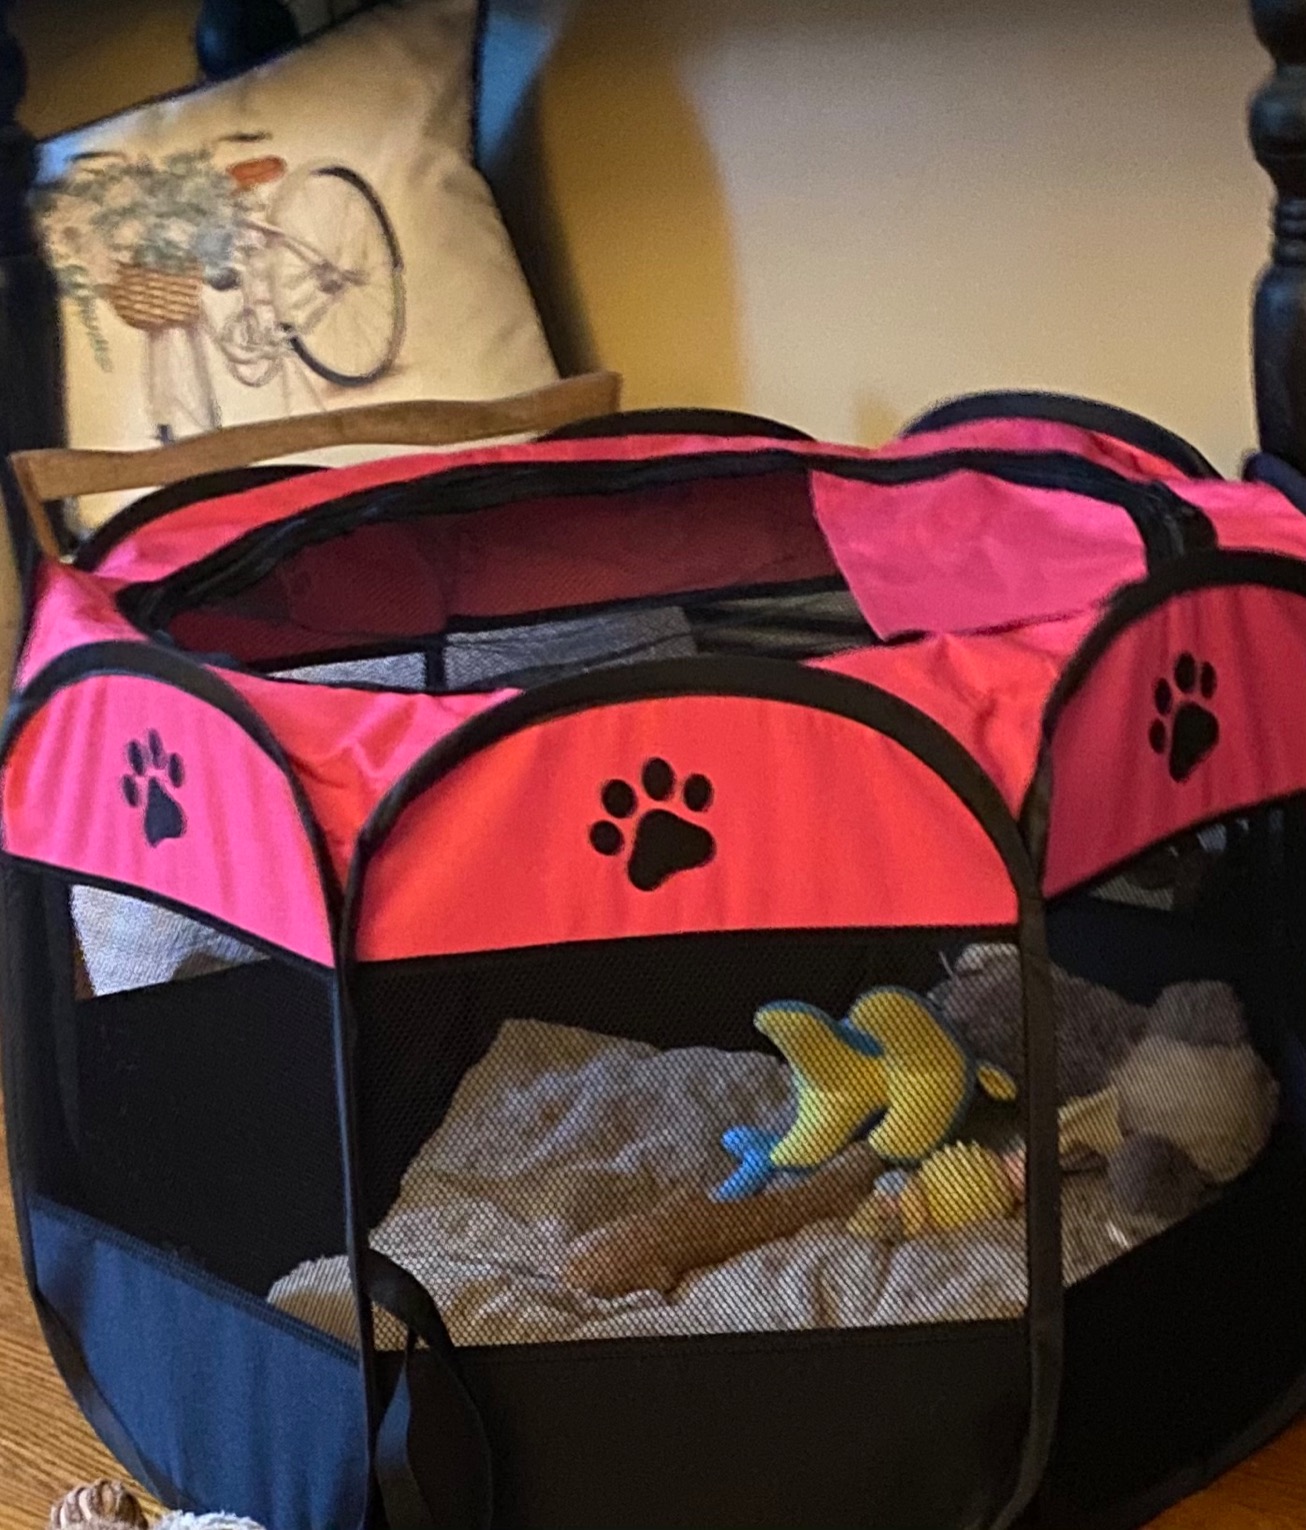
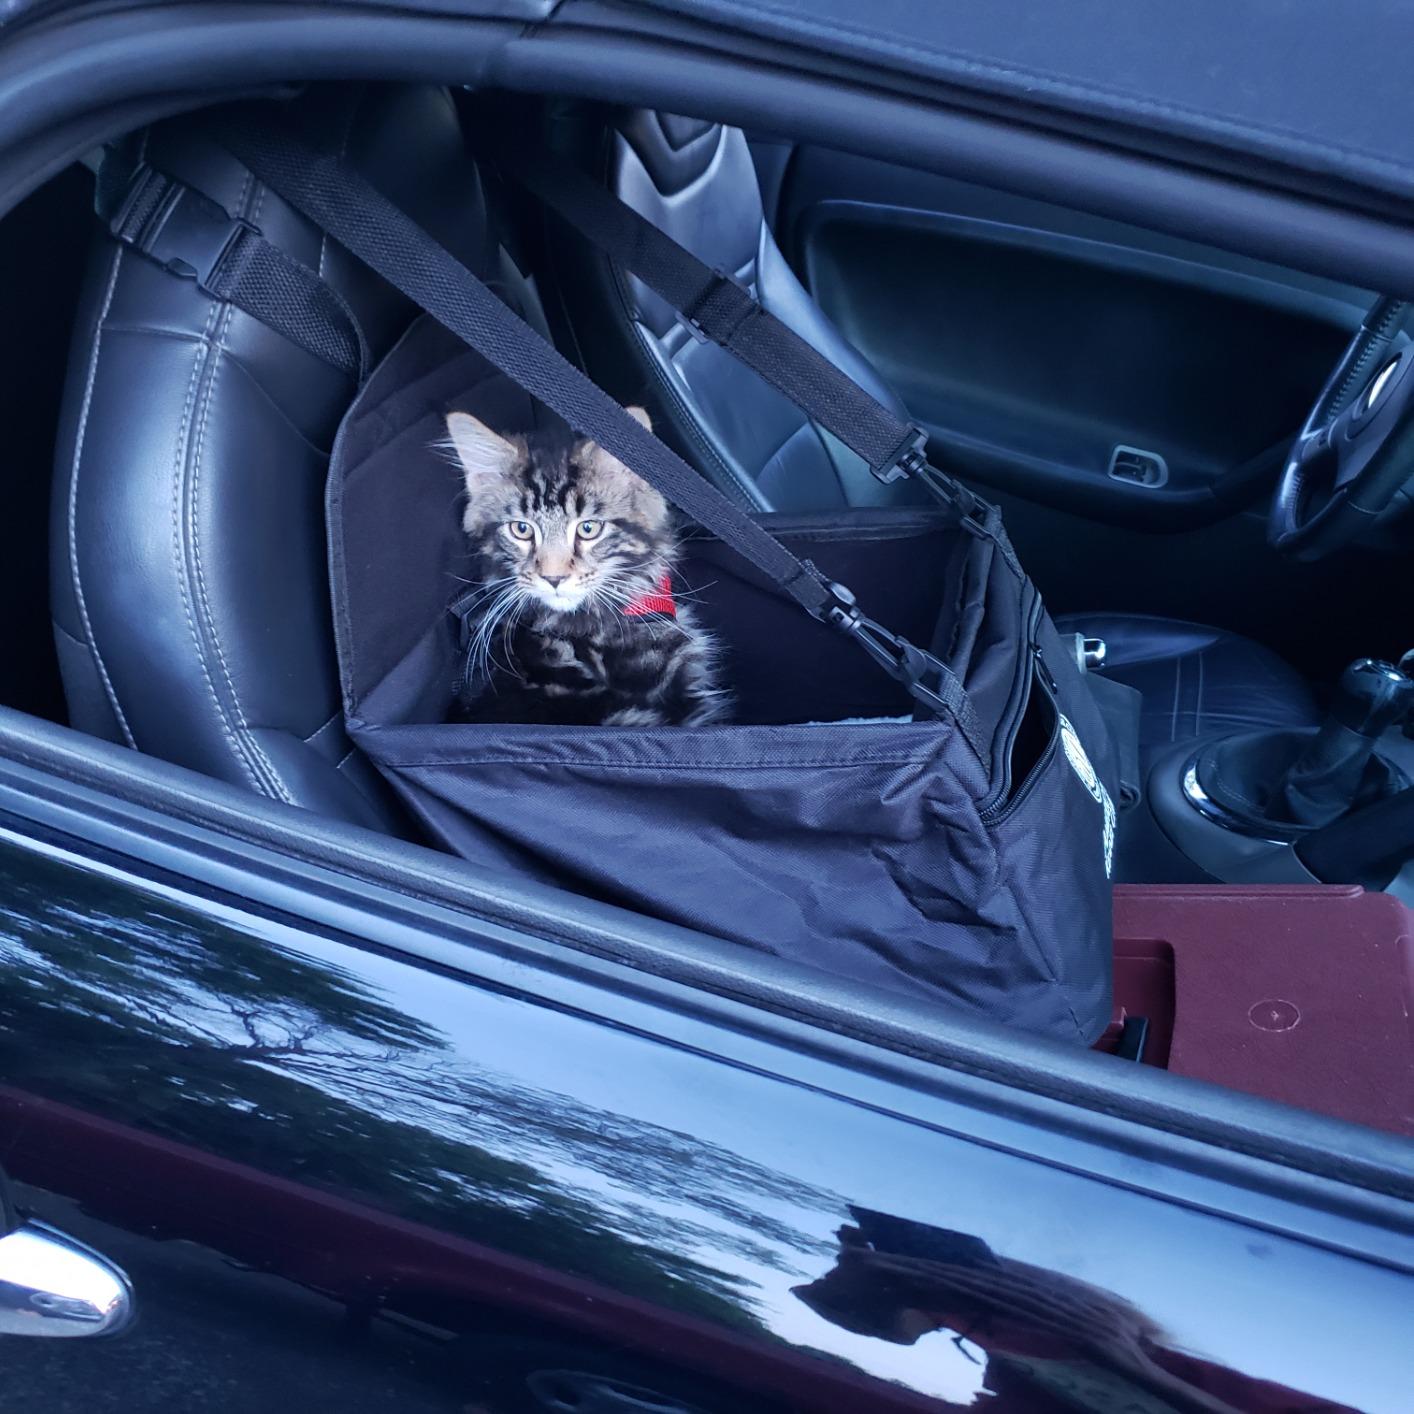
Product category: items_kennel
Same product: no